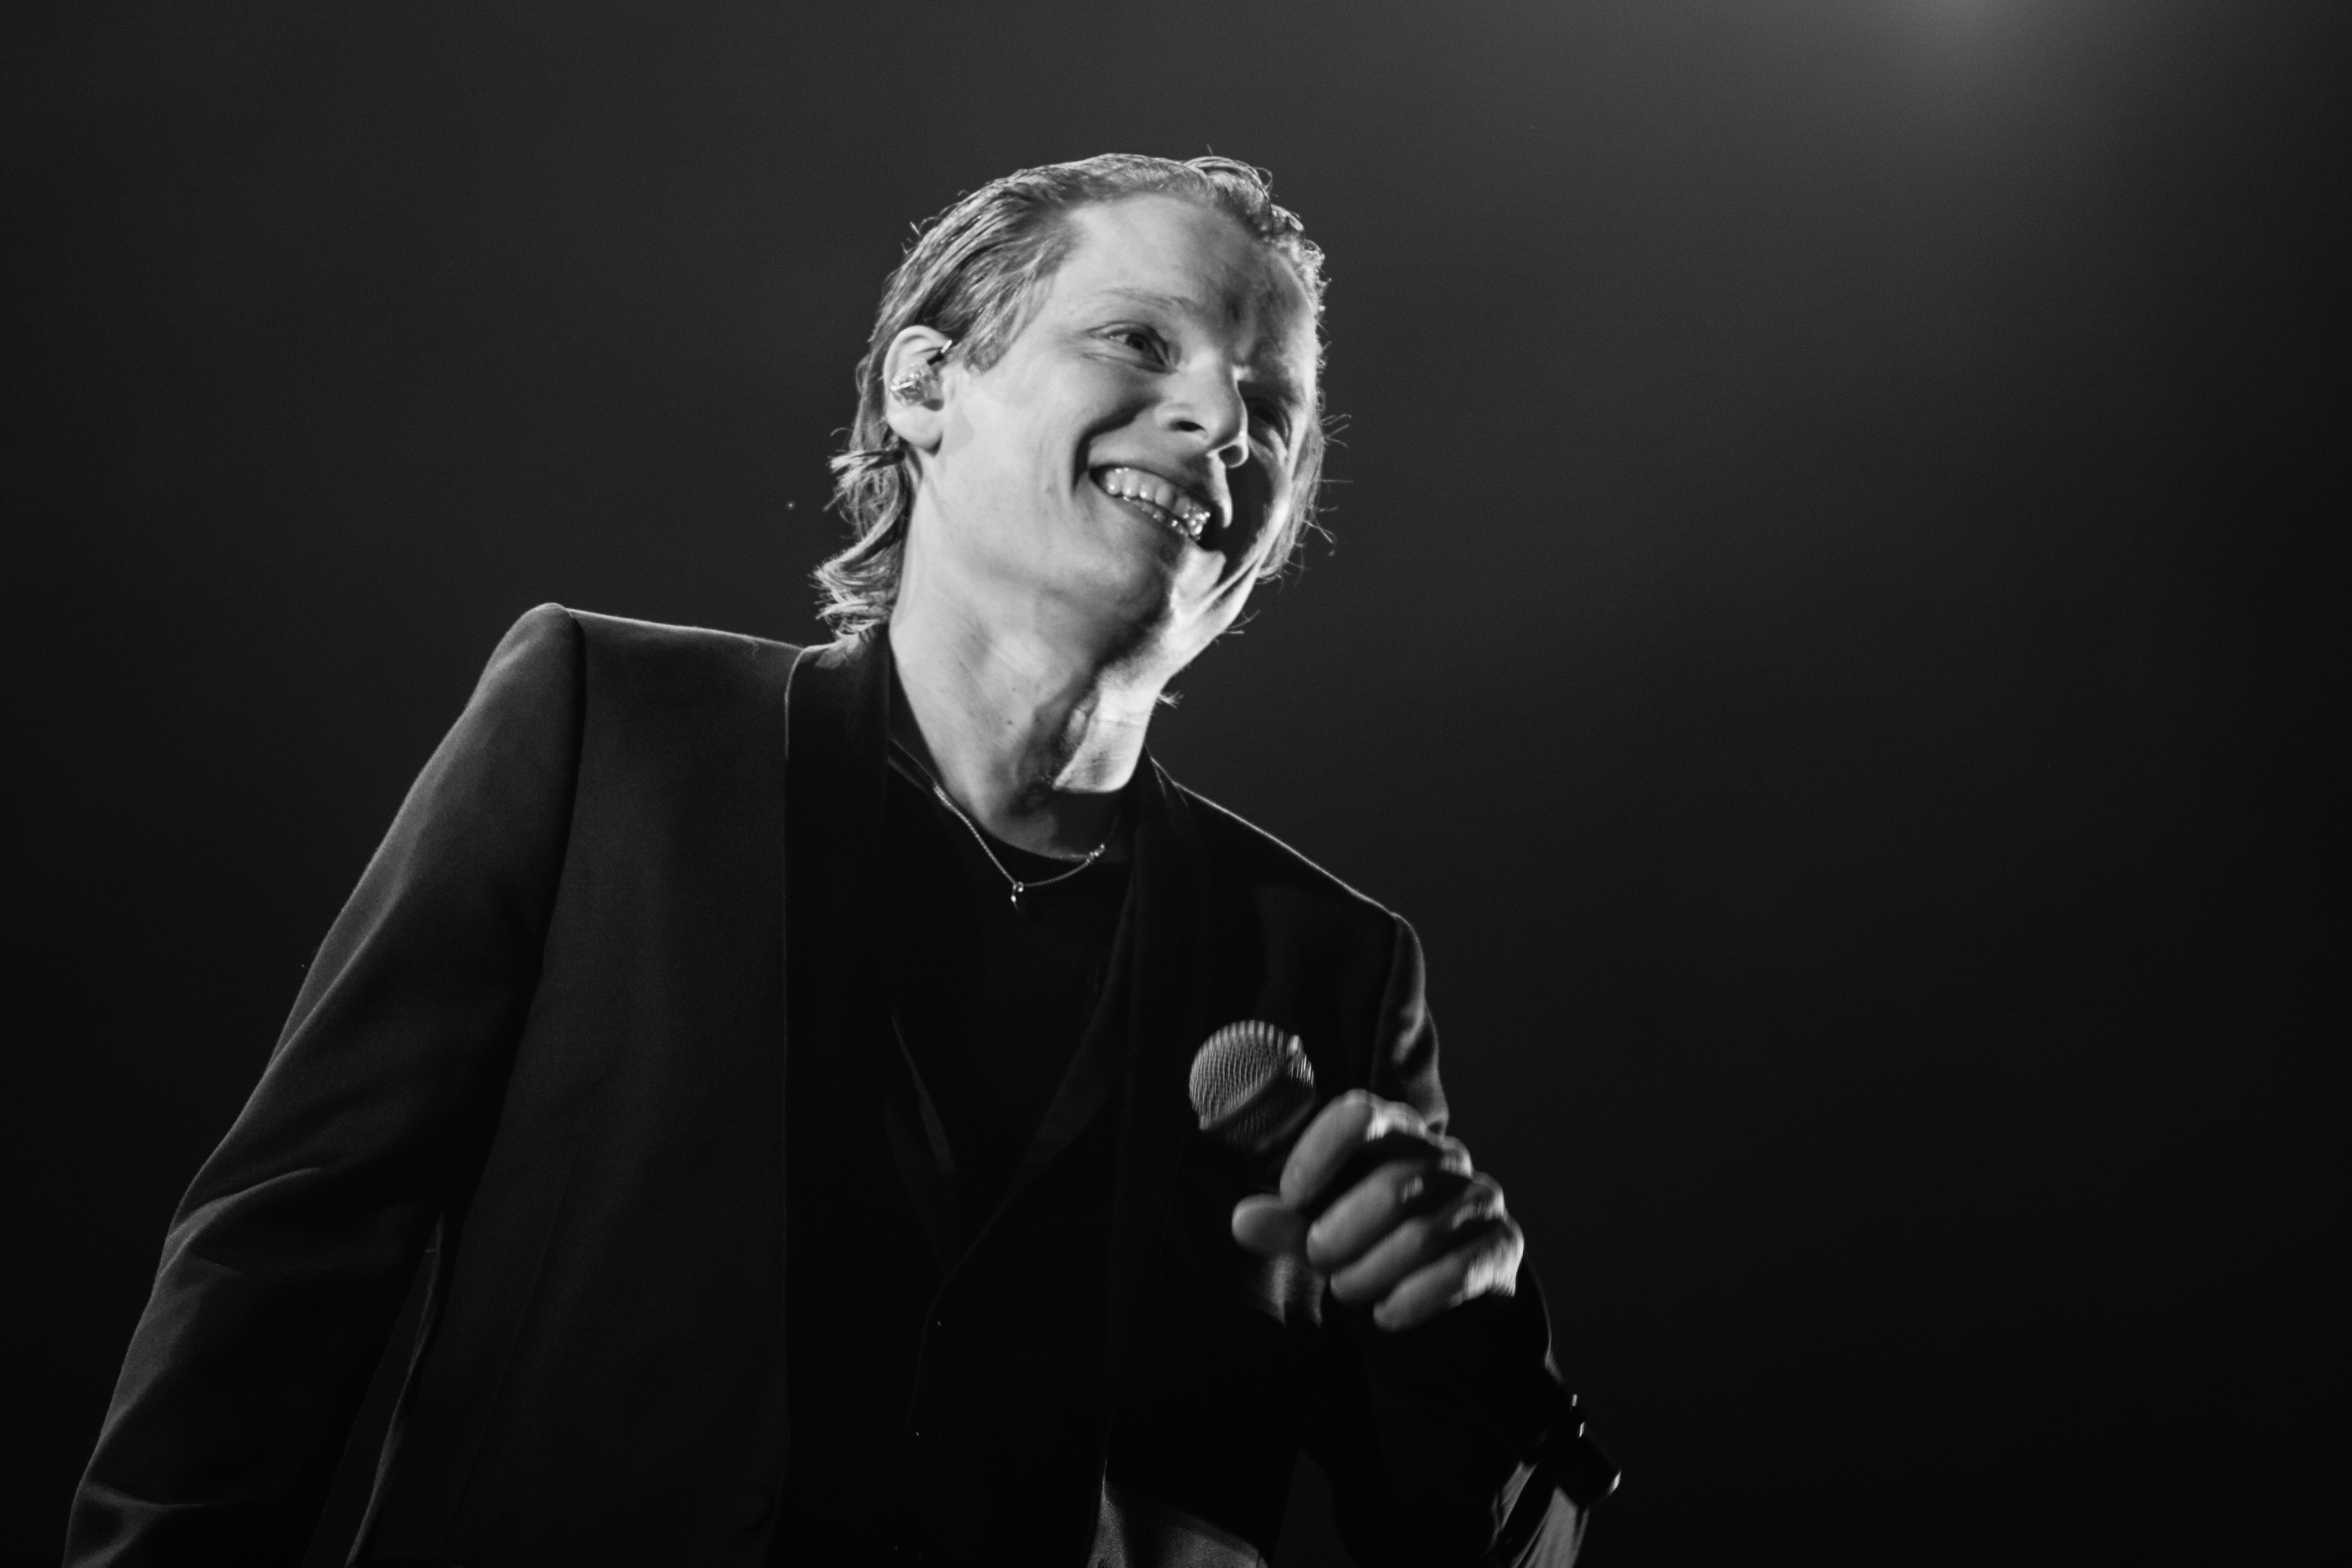
person, music, black and white, photography, summer, concert, live, portrait, canon, darkness, musician, black, monochrome, festival, 40d, gig, stage, brussels, 2012, bnabar, gentleman, singing, guitarist, monochrome photography, film noir